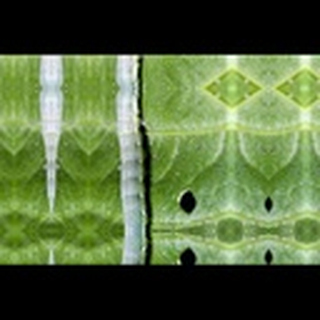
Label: cotton_army_worm